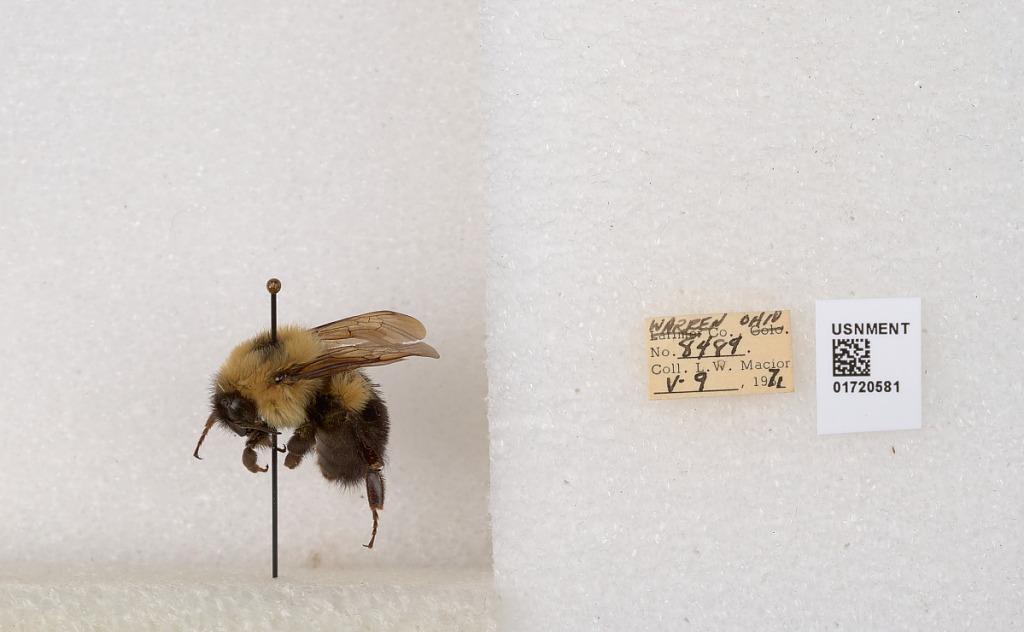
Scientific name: Bombus bimaculatus Cresson
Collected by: L. Macior
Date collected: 1971-5-9
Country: United States
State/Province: Ohio
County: Warren
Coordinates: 39.4276, -84.1668